Dumfriesshire

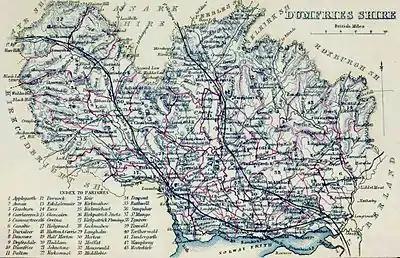
Dumfriesshire Civil Parish map. Published 1854. https://archive.org/stream/imperialgazettee01wils#page/n542/mode/1up Boundaries outlined in red

The population in 1891 was 74,245, and in 1901, 72,371, when there were 176 persons who spoke Gaelic and English.